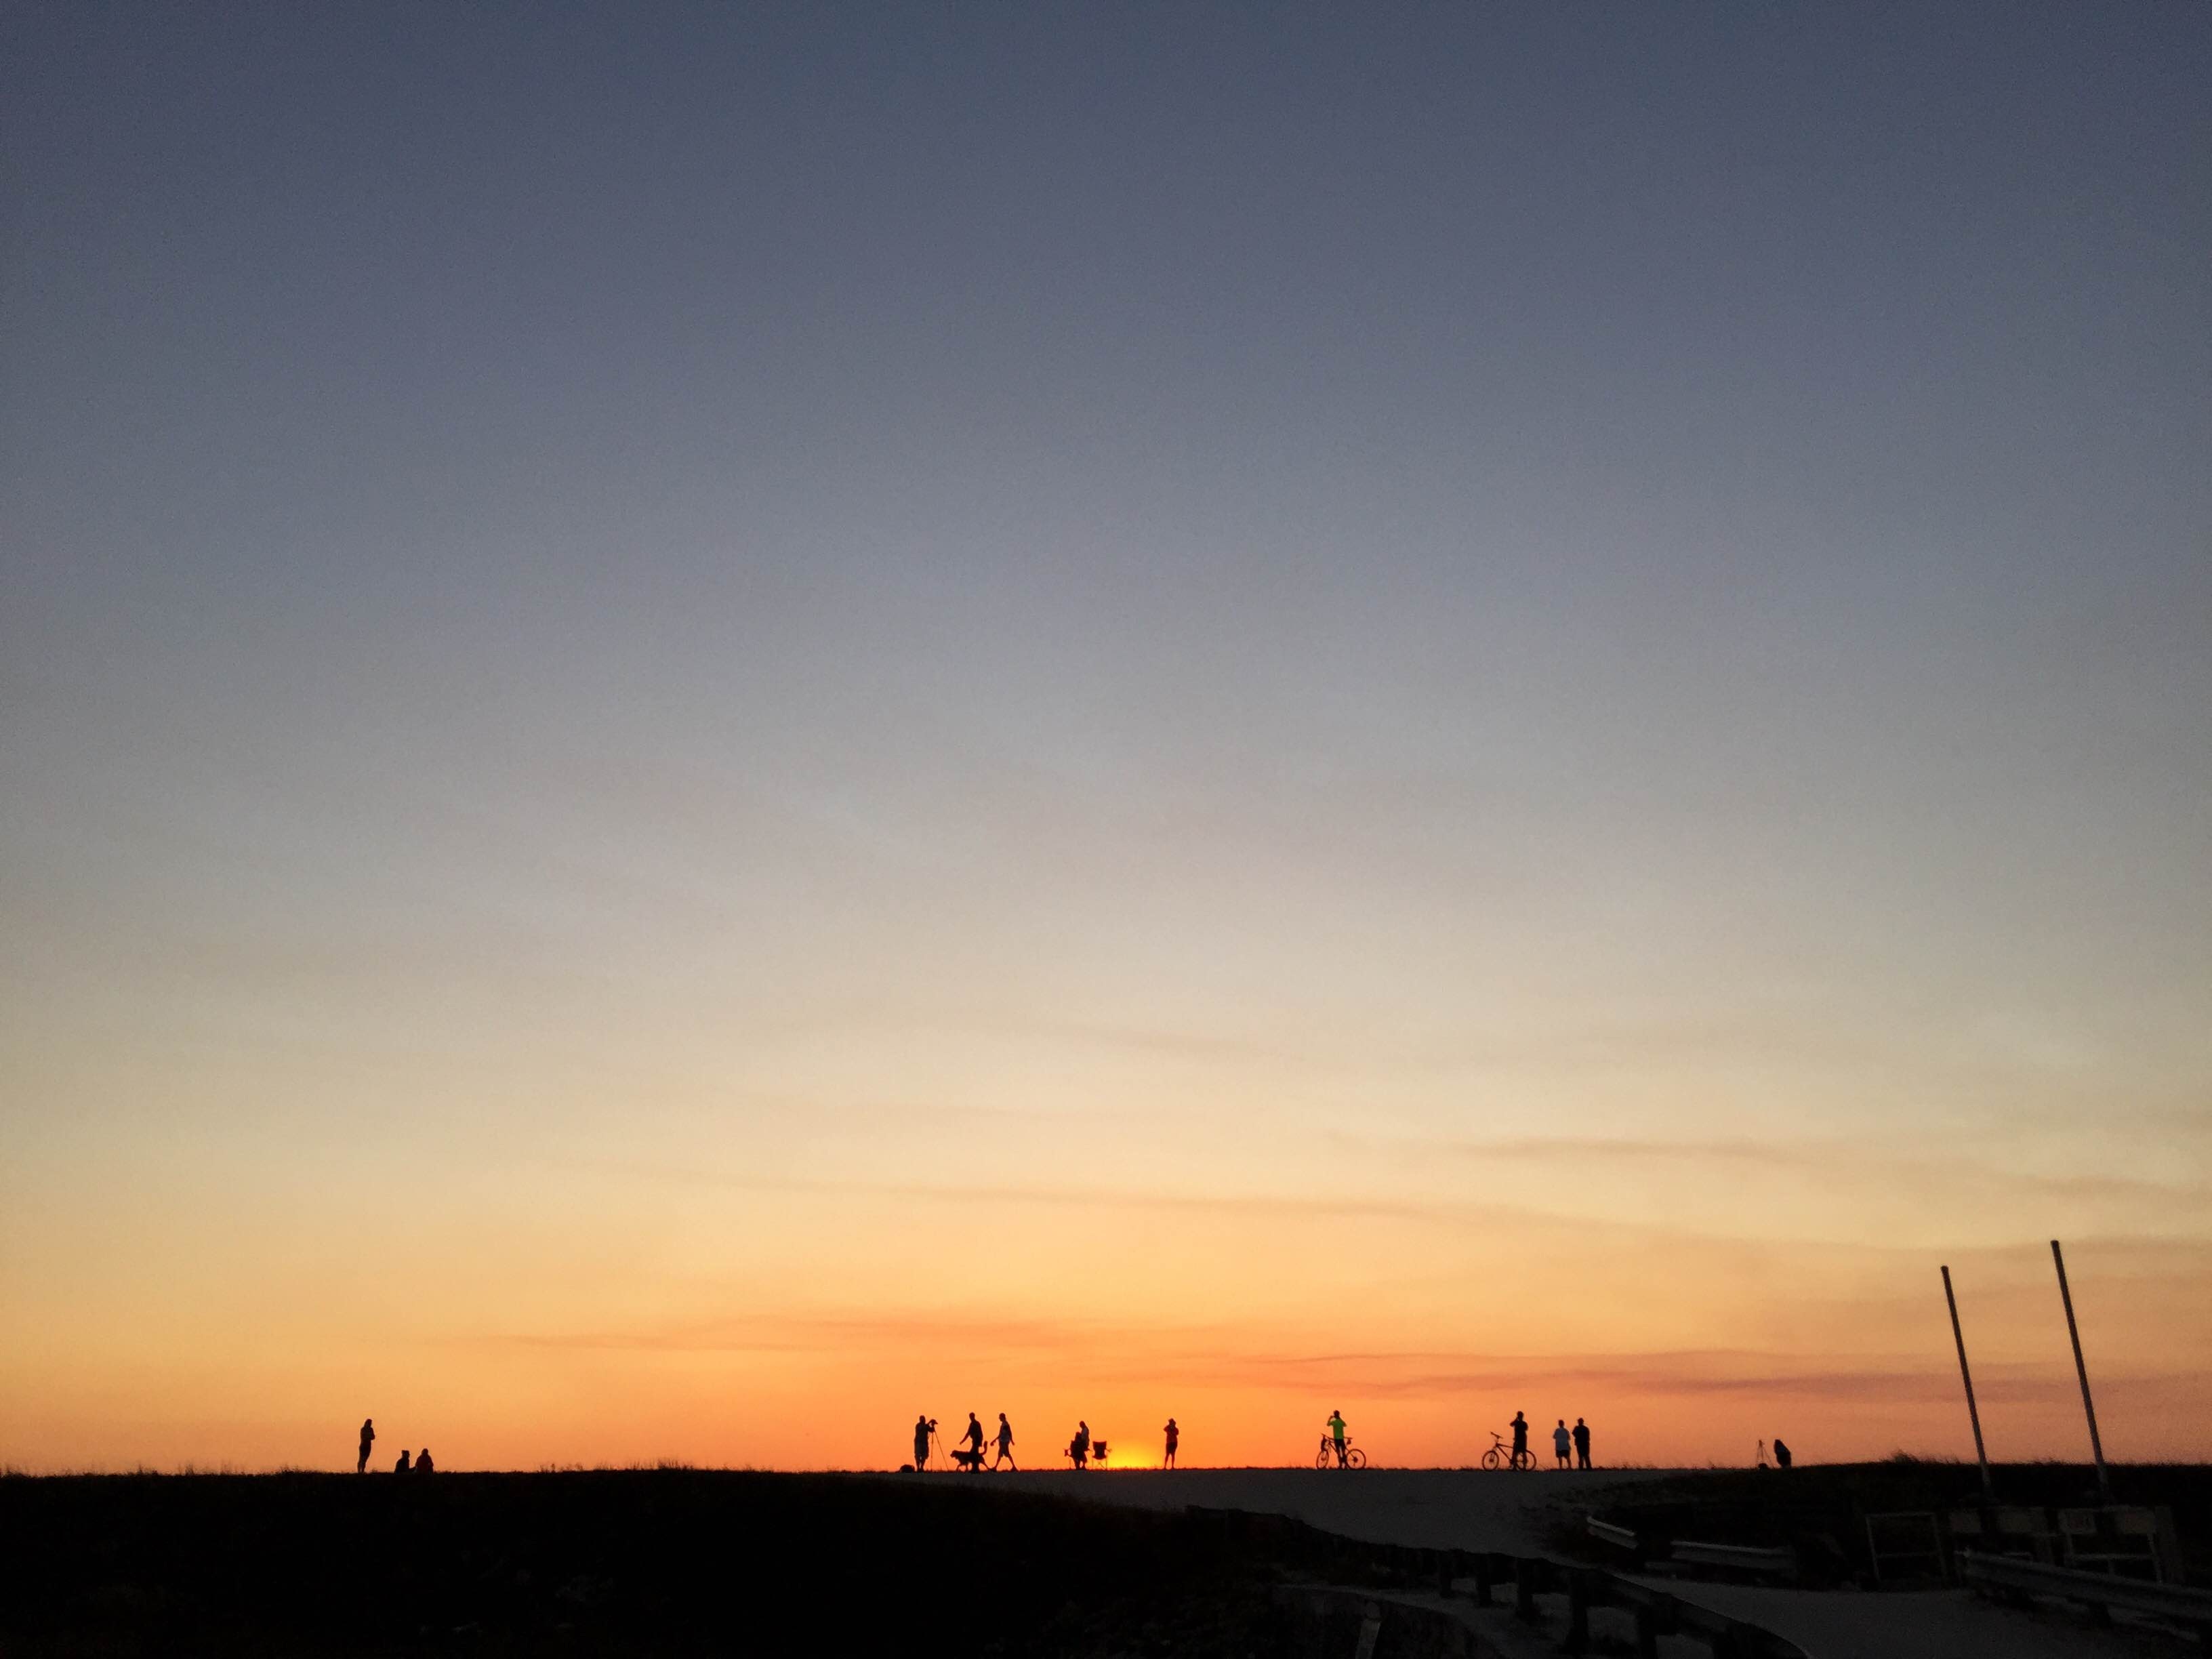
landscape, nature, horizon, cloud, sky, sun, sunrise, sunset, sunlight, morning, dawn, atmosphere, land, dusk, evening, tourism, outdoors, afterglow, sunset landscape, inspiring landscapes, atmospheric phenomenon